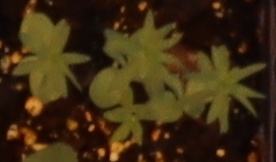
Label: Flax